Beto O'Rourke

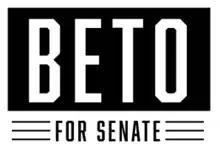
O'Rourke senatorial campaign logo

The first of three scheduled debates between O'Rourke and Ted Cruz took place on September 21, 2018. The candidates disagreed on gun rights, immigration, marijuana, the "take a knee" controversy, and the confirmation of Supreme Court nominee Brett Kavanaugh. At the end of the debate, the moderator asked the candidates to "say something nice about each other". O'Rourke praised Cruz's parenting. Cruz compared O'Rourke to Bernie Sanders, saying he "admired [his] willingness to stand up for socialist beliefs and high taxes." O'Rourke replied, "True to form." Analysts described Cruz as more experienced and aggressive, but said O'Rourke won over the crowd.